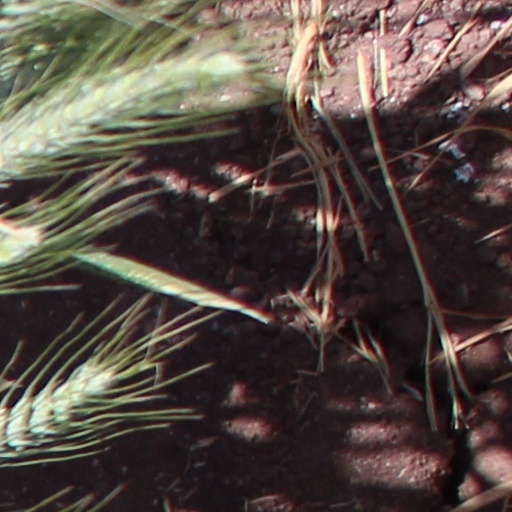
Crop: wheat